Gina McDougall

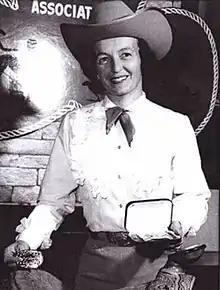

Gina McDougall (also known as Gina McDougall Cohoe, 25 June 1927 – 21 May 2014) was a U.S.-born Canadian rodeo cowgirl, rancher, horse trainer, and sculptor. She was a two-time Canadian barrel racing champion in 1962 and 1963. The Calgary Stampede and Red Deer Silver Buckle Rodeo commissioned bronzes from her, and she had pieces in the private collections of Queen Elizabeth, Princess Margaret, and Randy Travis. She was inducted into the Calgary Stampede Western Art Show Hall of Fame in 2007 and the Canadian Pro Rodeo Hall of Fame in 2013.